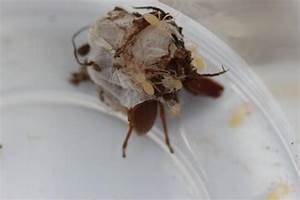
Label: spider